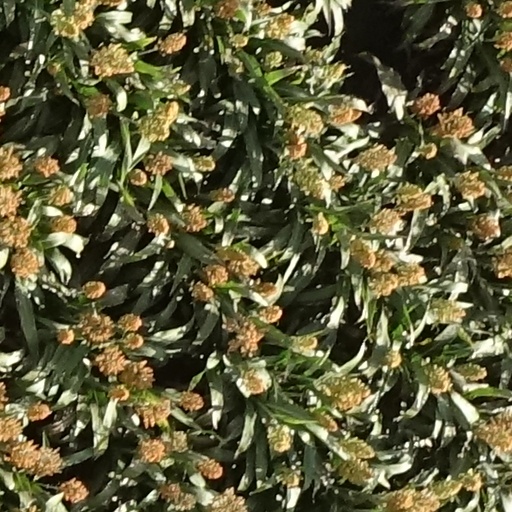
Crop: sorghum